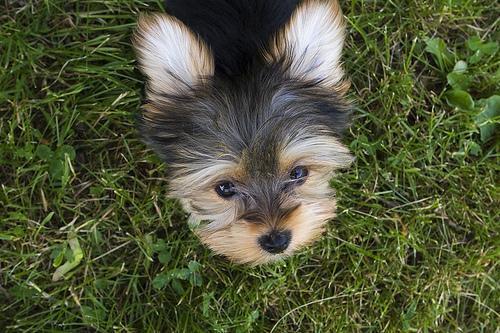
silky_terrier